Elias (wrestler)

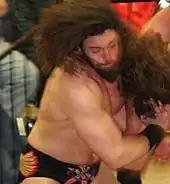
Logan Shulo wrestling at an International Wrestling Cartel (IWC) event in February 2012

Sciullo wrestled extensively on the independent circuit for various promotions in the Northeastern USA, primarily for the International Wrestling Cartel (IWC) under the ring name Heavy Metal Jesus, Logan Shulo. While in the IWC, Shulo won the promotion's Super Indy Championship and World Heavyweight Championship.